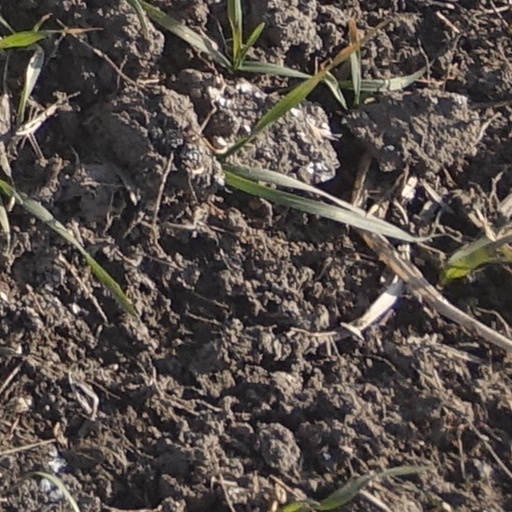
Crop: wheat